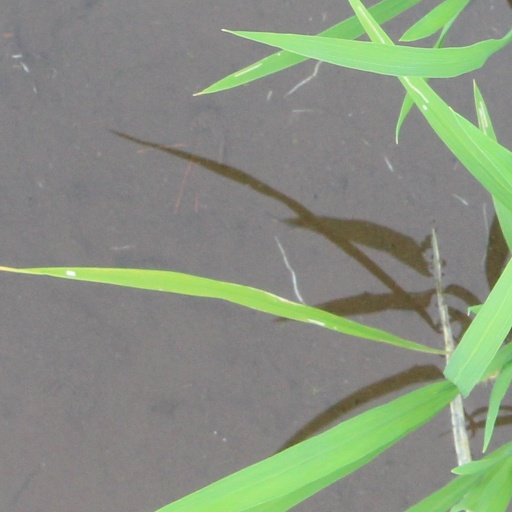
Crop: rice